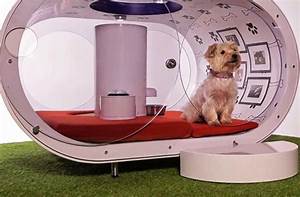
Label: cane